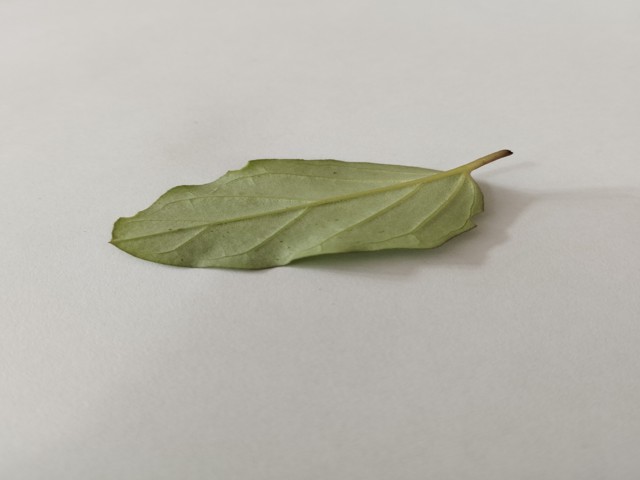
Plant: punarnava